Dion, Archaeological Museum

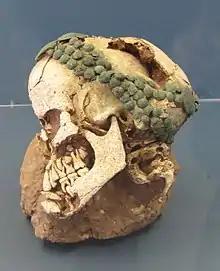
The sleeping girl

From the second century BC, The Isis cult began to replace the Artemis cult. There were statues of Isis Tyche, Isis Lochia, the goddess of birth, and Aphrodite Hypolympidia. A statue of Julia Phrougiane Alexandra stood upright on the base of the excavations. Furthermore, statuettes of Harpokrates, the companion of the Isis, and stone tables showing footprints of different sizes (possibly of men and women) are exhibited. In addition to the representations of persons, one found the upper part of a well frame as well as cult objects such as a millstone, a fruit press and a small altar.